Thomas Coke, 1st Earl of Leicester (seventh creation)

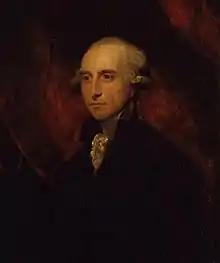
William Windham, Coke's friend and supporter during the American Revolutionary War

Little is known of Coke's early career in Parliament; he spoke relatively infrequently, and the parliamentary session was dissolved soon after his election. During that summer, however, he struck up a relationship with Charles James Fox, a soon-to-be famous Whig politician noted for his outspoken and flamboyant lifestyle. Coke later recounted that "When I first went into Parliament I attached myself to Fox and clung to him through life. I lived in the closest bond of friendship with him." The period was one of economic stability and political calm under Lord North, which ended due to the American Revolution and resulting American Revolutionary War. Coke was noted for his support of the American colonists; as a strong supporter of the 1688 Glorious Revolution and the resulting Bill of Rights 1689, he felt that the support of the espoused principles of justice and tolerance in Britain and overseas was his duty as a British subject, and saw no conflict between his position as a supporter of the colonists and his patriotism. Following the Battles of Saratoga, it became clear that any victory in America would be long and expensive, and in an attempt to raise funds King George III asked subjects to donate. In Norwich, a meeting was held in January 1778 for this purpose; it raised £4,500 in less than an hour. Windham and Coke attended this meeting, Windham making an impassioned speech pointing out that the campaign had so far resulted only in "disappointment, shame and dishonour", and that "peace and reconciliation with America" was the only option. Windham, Coke and their supporters then withdrew to a nearby pub, where they drafted a petition to the king from "the Nobility, Gentry, Clergy, Freeholders and Inhabitants of the County of Norfolk". This was presented to Parliament by Coke on 17 February 1778, signed by 5,400 people from Norfolk. George III took this as a personal insult, and as a result, disliked Coke until his death.